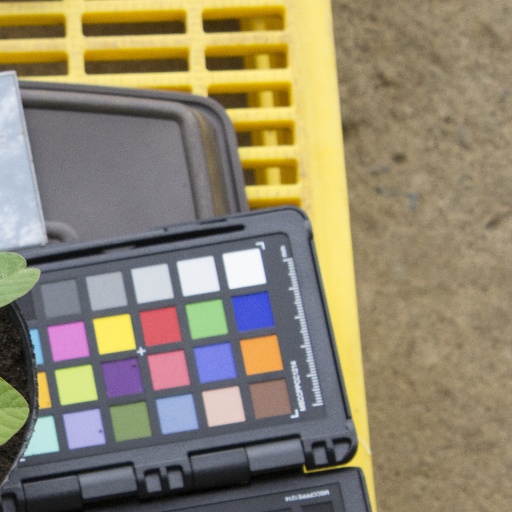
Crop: soybean